Phalaenopsis taenialis

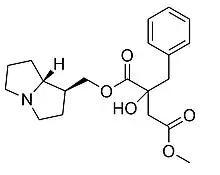
Structure of pyrrolizidine alkaloid Phalaenopsin La

This species is abundant in nature and numerous herbarium specimens have been collected. Before the establishment of CITES regulations on international trade, specimens collected from the wild were commonly exported from northeast India. However, this species is threatened due to deforestation and poaching.